Polyphyodont

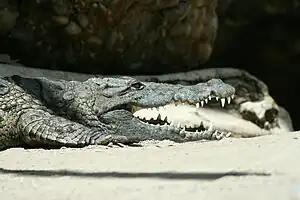
Nile crocodile ("Crocodylus niloticus")

A polyphyodont is any animal whose teeth are continually replaced. In contrast, diphyodonts are characterized by having only two successive sets of teeth.